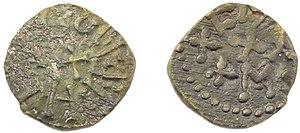
Osberht est un roi de Northumbrie du IXᵉ siècle.